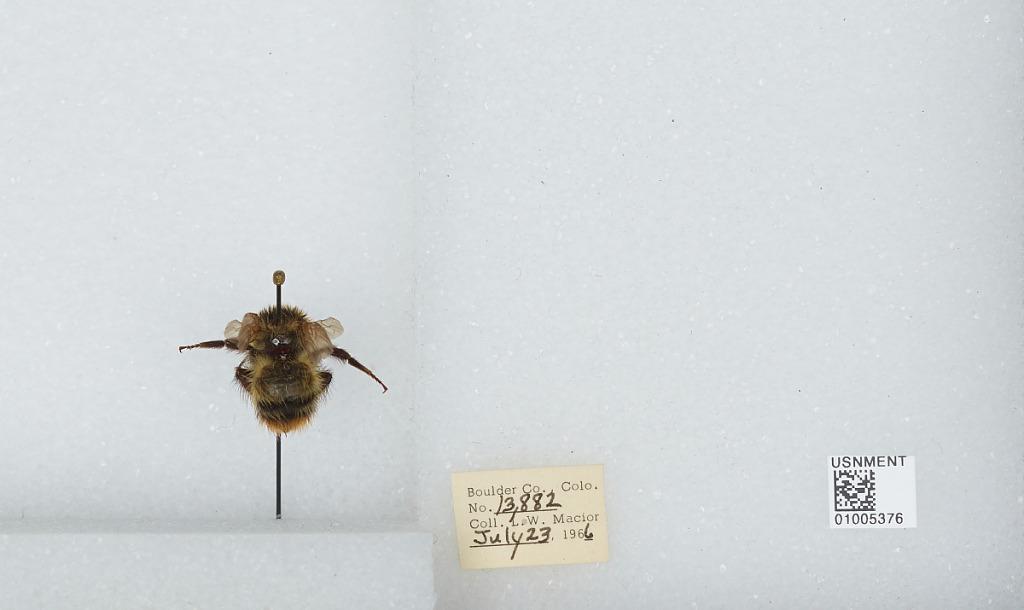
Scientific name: Bombus (Alpinobombus) balteatus Dahlbom
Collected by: L. Macior
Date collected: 1966-7-23
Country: United States
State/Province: Colorado
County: Boulder
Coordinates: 40.0275, -105.252